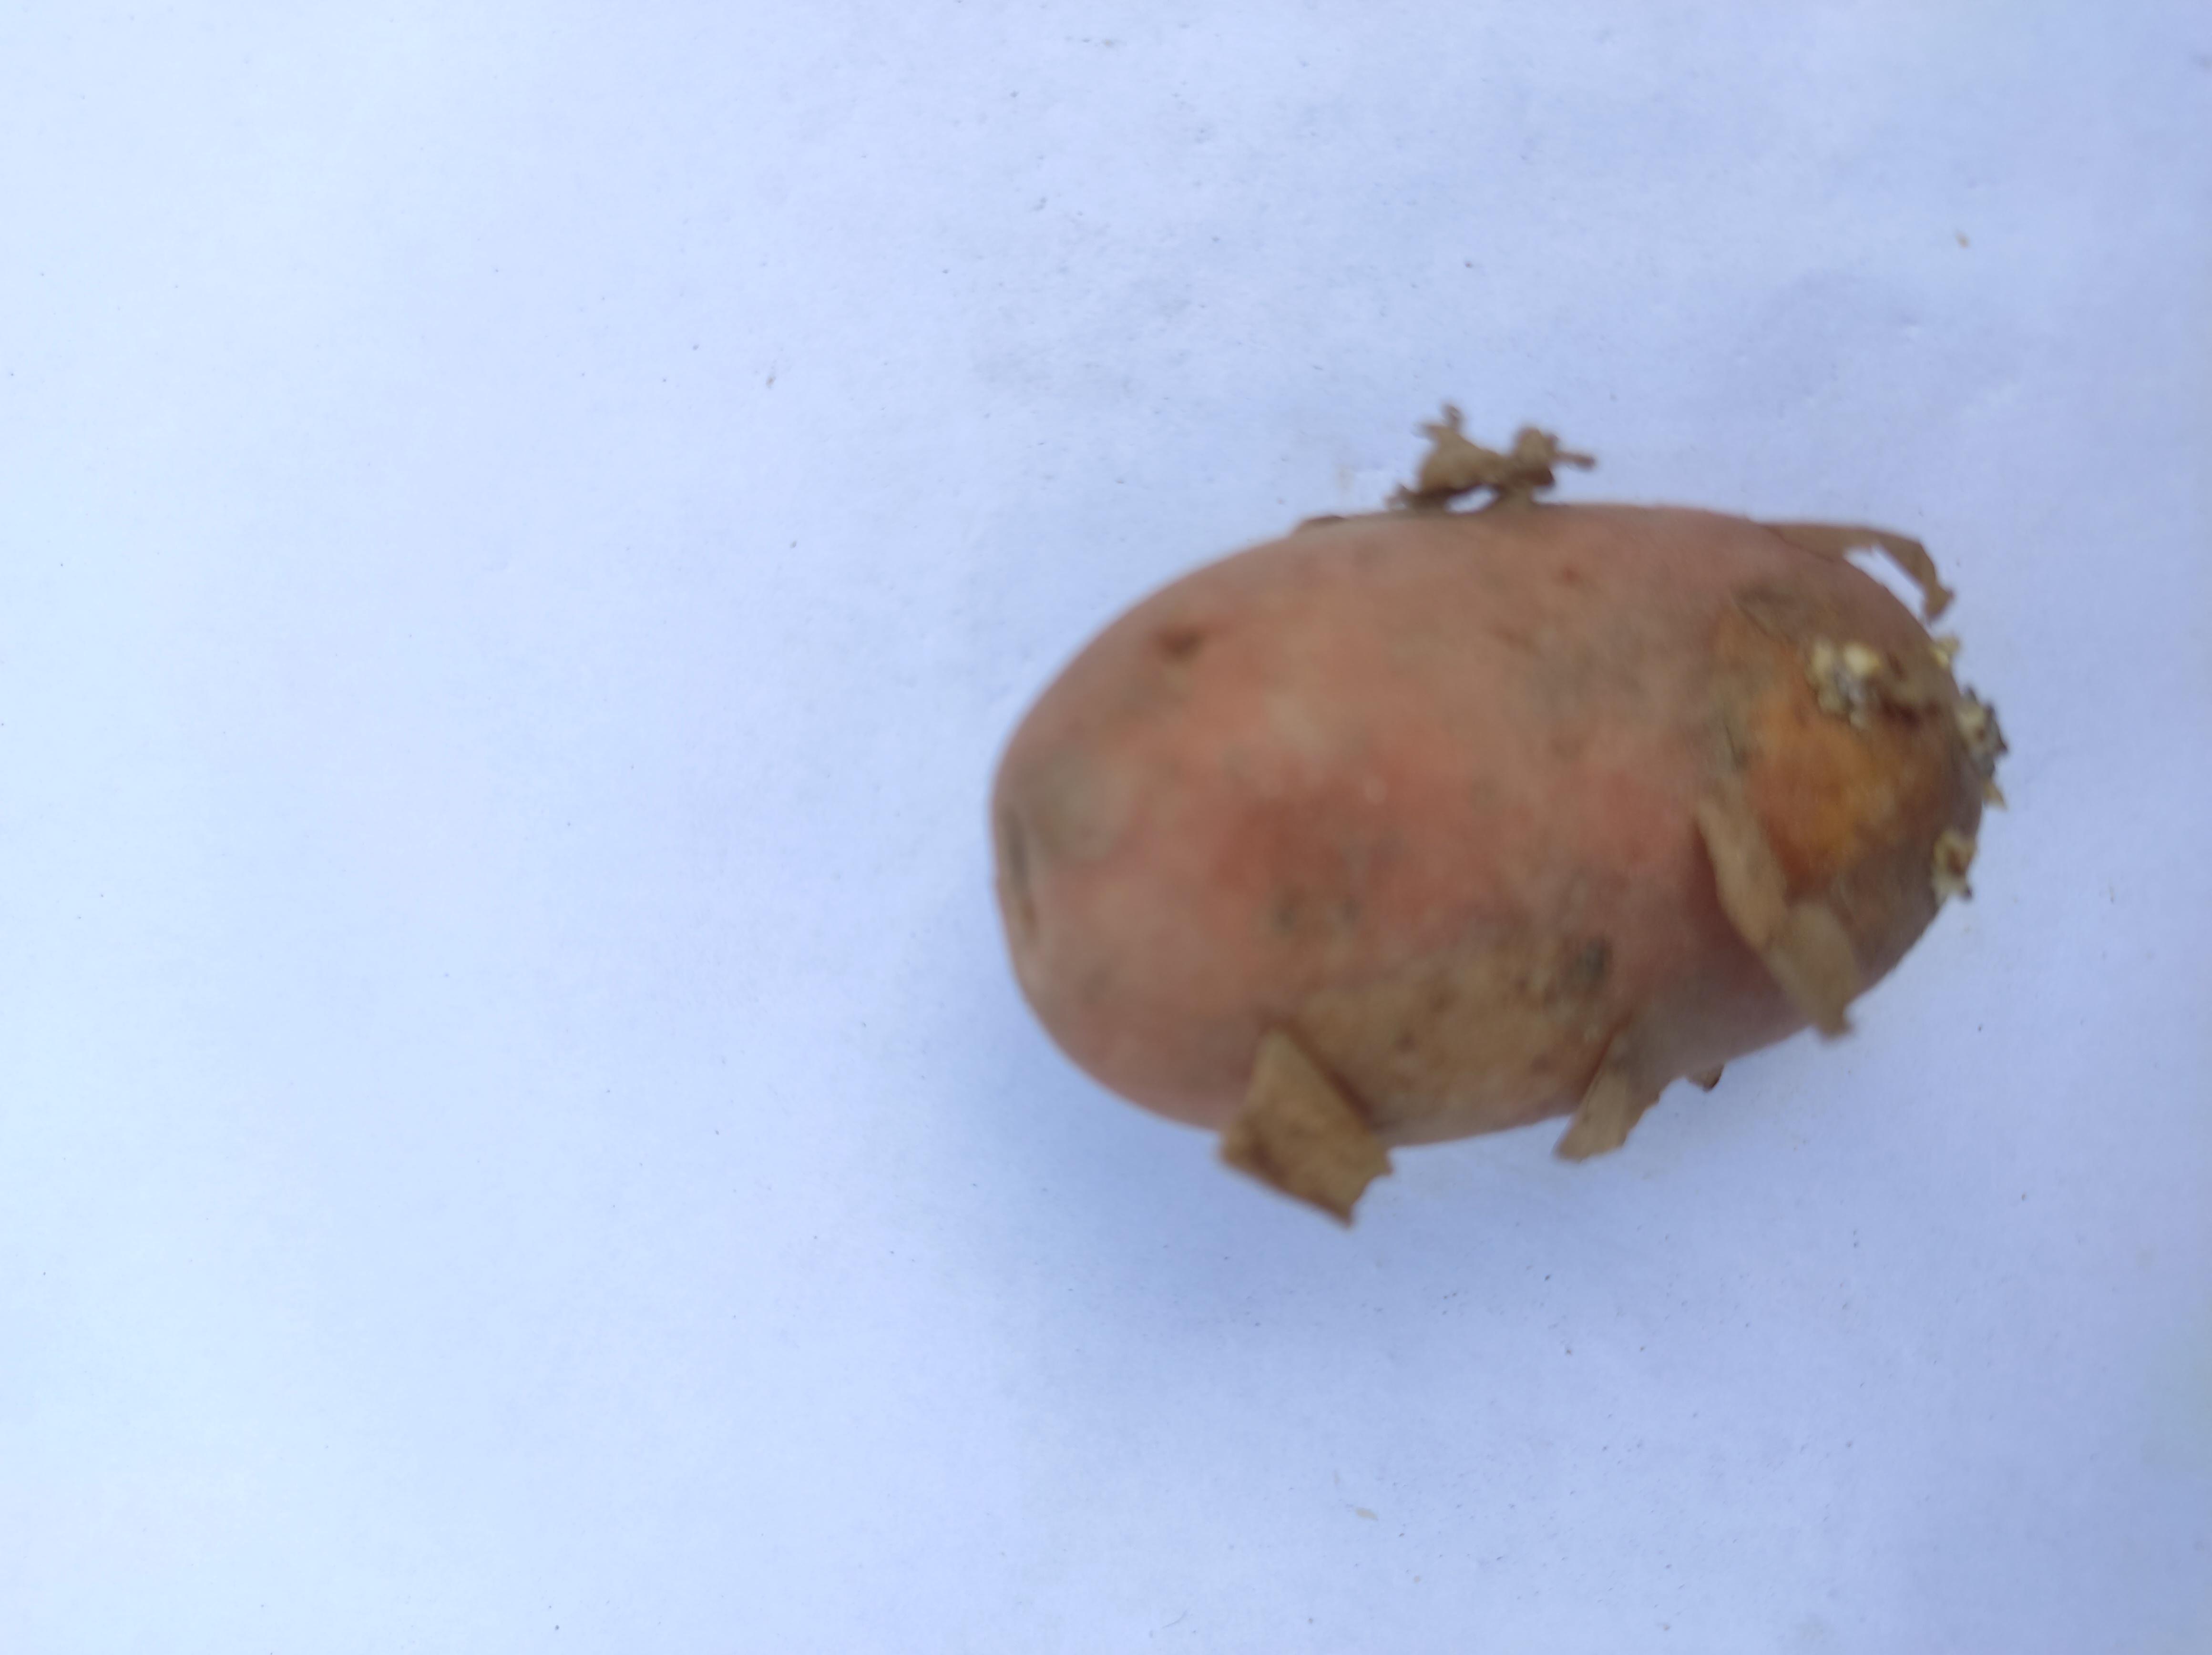
Label: Potato